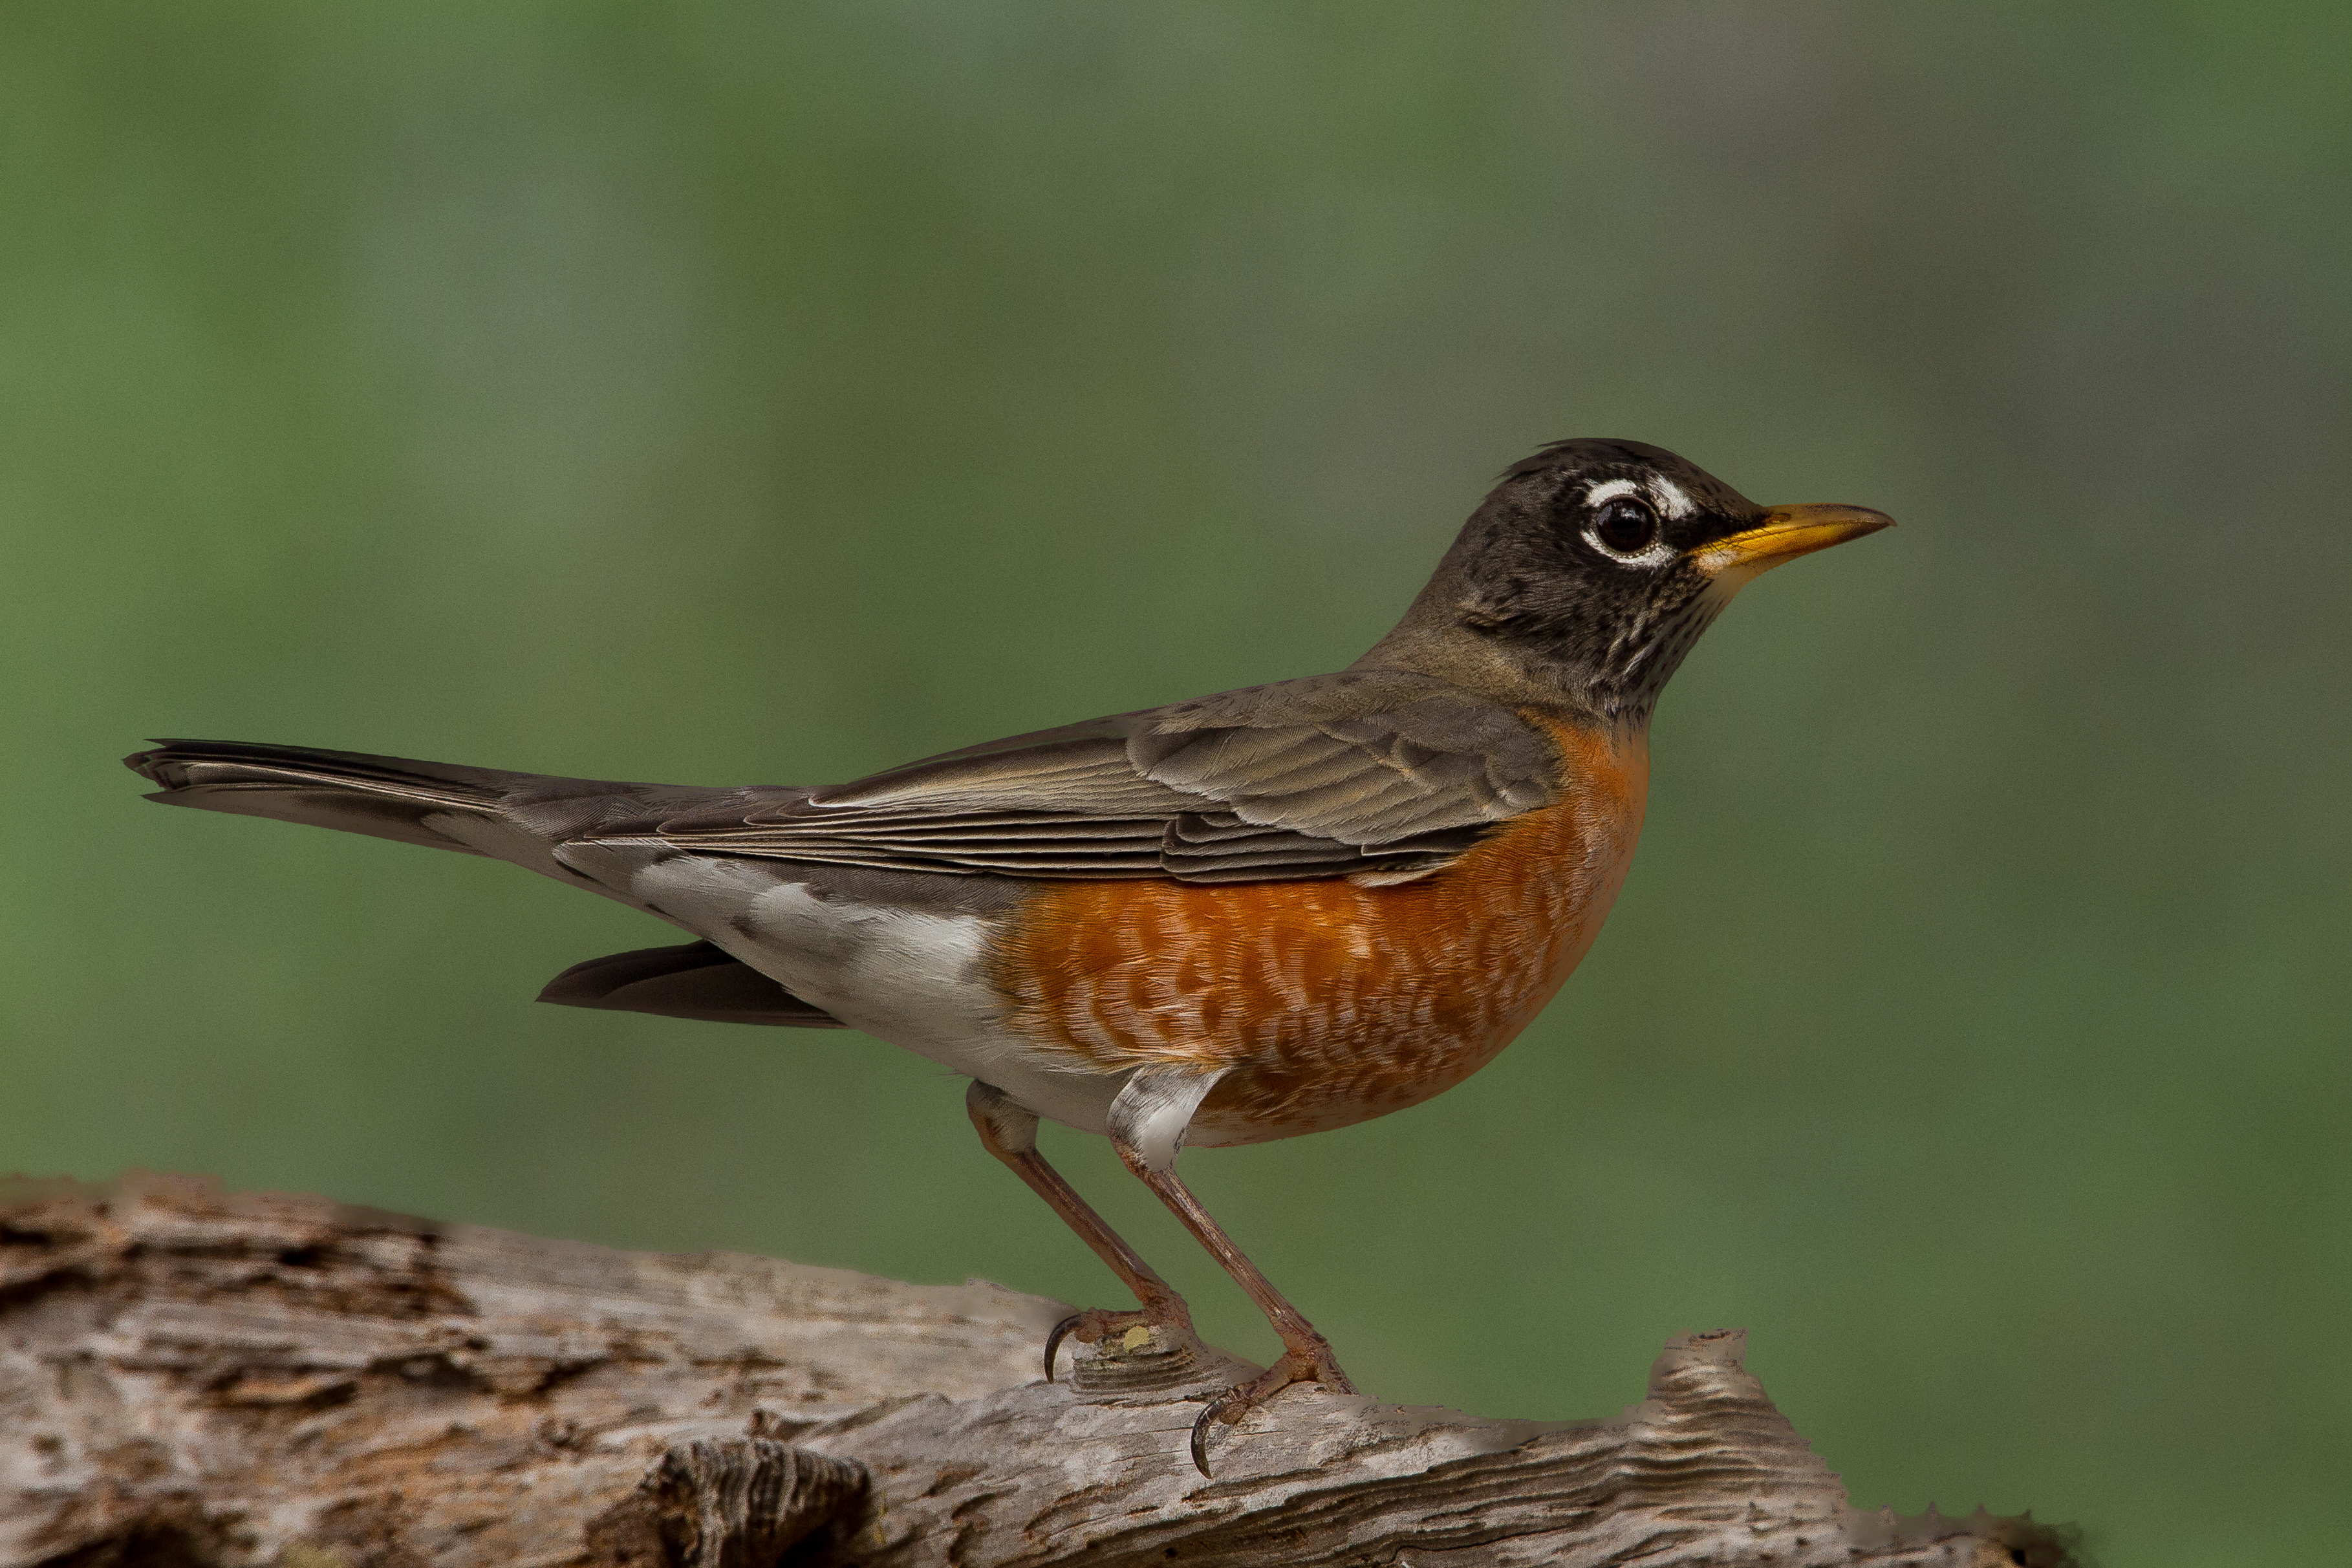
bird, explore, female, wildlife, beak, robin, fauna, vertebrate, finch, blackbird, florida, andymorffew, morffew, brambling, wren, turdusmigratorius, babcockwebbwma, lark, old world flycatcher, perching bird, emberizidae, cinclidae, nightingale, ortolan bunting, european robin